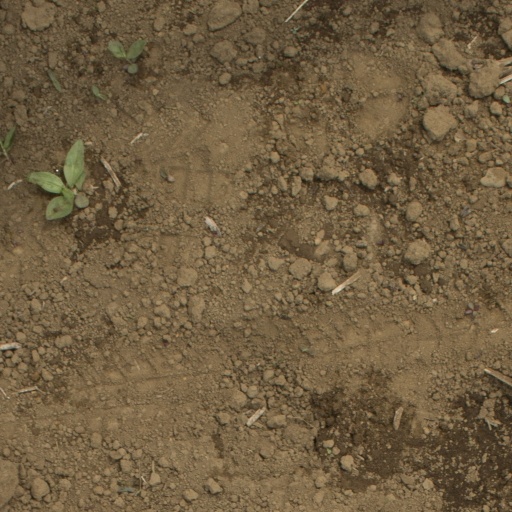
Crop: Jerusalem artichoke